History of Western civilization

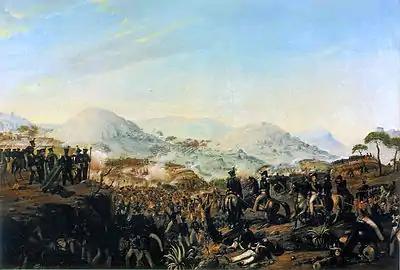
After the Napoleonic Wars, many years of turmoil took Portugal, which built up to colonial decline and the Liberal Wars.

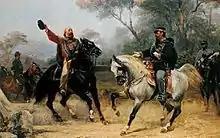
Victor Emmanuel II meets Garibaldi near Teano. The Italian Risorgimento saw Italy unite as one kingdom.

The Polish–Lithuanian Commonwealth was an important European center for the development of modern social and political ideas. It was famous for its rare quasi-democratic political system, praised by philosophers such as Erasmus; and, during the Counter-Reformation, was known for near-unparalleled religious tolerance, with peacefully coexisting Catholic, Jewish, Eastern Orthodox, Protestant and Muslim communities. With its political system the Commonwealth gave birth to political philosophers such as Andrzej Frycz Modrzewski (1503–1572), Wawrzyniec Grzymała Goślicki (1530–1607) and Piotr Skarga (1536–1612). Later, works by Stanisław Staszic (1755–1826) and Hugo Kołłątaj (1750–1812) helped pave the way for the Constitution of 3 May 1791, which historian Norman Davies calls "the first constitution of its kind in Europe". Polish–Lithuanian Commonwealth's constitution enacted revolutionary political principles for the first time on the European continent. The Komisja Edukacji Narodowej, Polish for Commission of National Education, formed in 1773, was the world's first national Ministry of Education and an important achievement of the Polish Enlightenment.